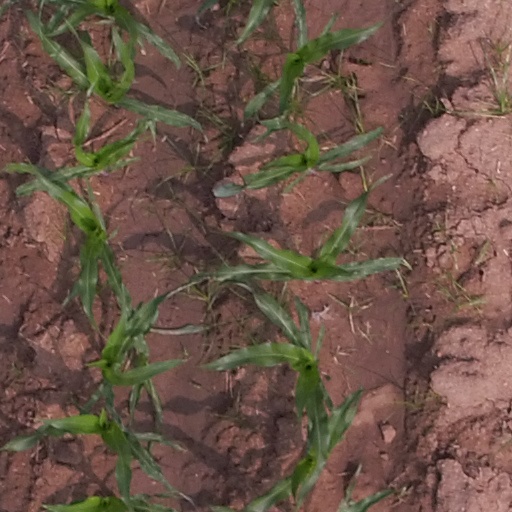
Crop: maize; corn